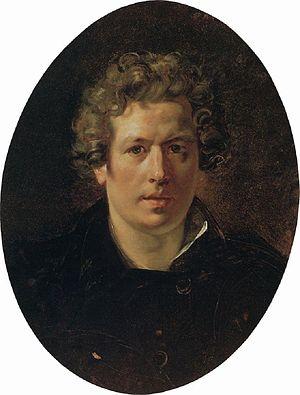
Le Dernier Jour de Pompéi est une peinture monumentale actuellement conservée au Musée Russe de Saint-Pétersbourg, œuvre la plus connue du peintre russe Karl Brioullov. Elle valut à son auteur une notoriété internationale et l'admiration d'Alexandre Pouchkine qui lui dédia un poème.